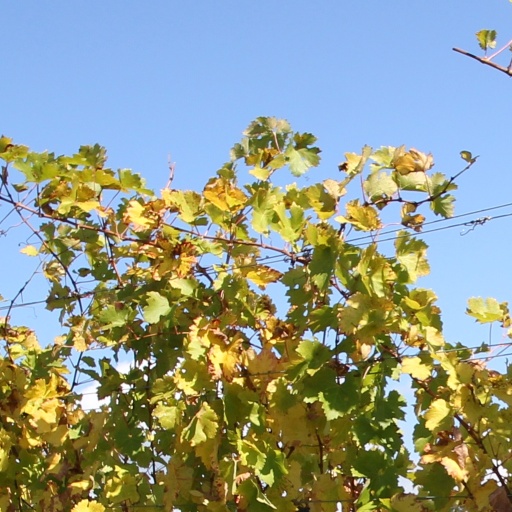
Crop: grape